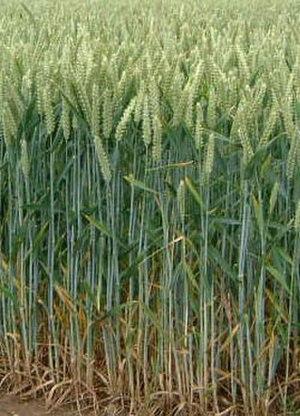
Les Poaceae, ou graminées, sont une famille de plantes monocotylédones de l'ordre des Poales, qui comprend environ 12 000 espèces groupées en 780 genres, à répartition cosmopolite. C'est, par le nombre d'espèces, la cinquième famille de plantes à fleurs, après les Asteraceae, Orchidaceae, Fabaceae et Rubiaceae.
Le gluten est une substance collante composée de protéines et impliquée notamment dans l'alimentation. Le terme dérive du latin classique gluten signifiant « colle, glu, gomme », il était initialement appelé glutine.